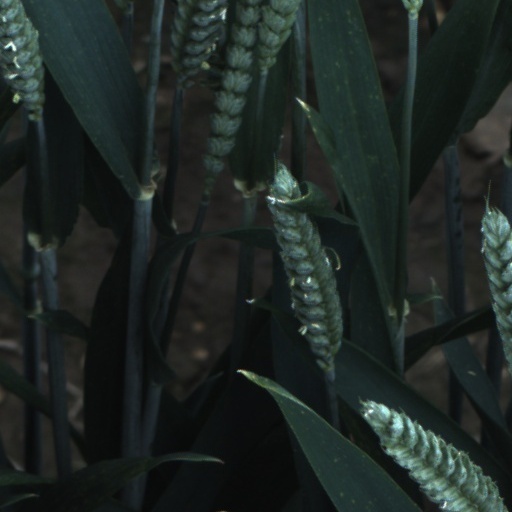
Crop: wheat